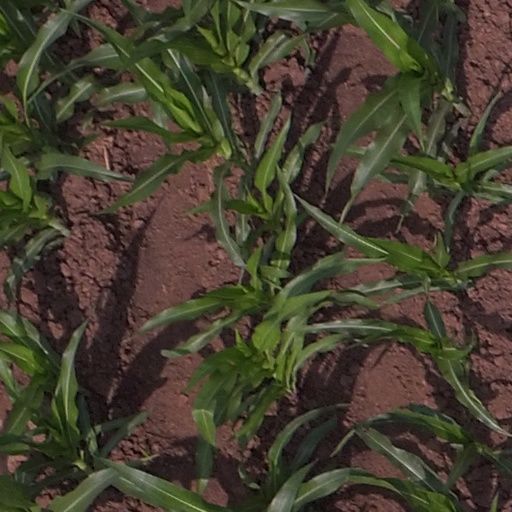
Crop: maize; corn